Yokoi Yayū

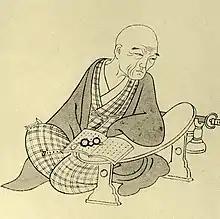
Yokoi Yayū

was a Japanese samurai best known for his haibun, a scholar of Kokugaku, and haikai poet. He was born , and took the pseudonym Tatsunojō. His family are believed to be descendants of Hōjō Tokiyuki.